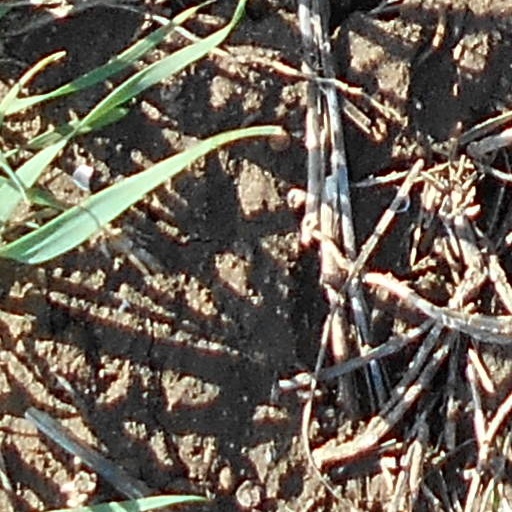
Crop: wheat